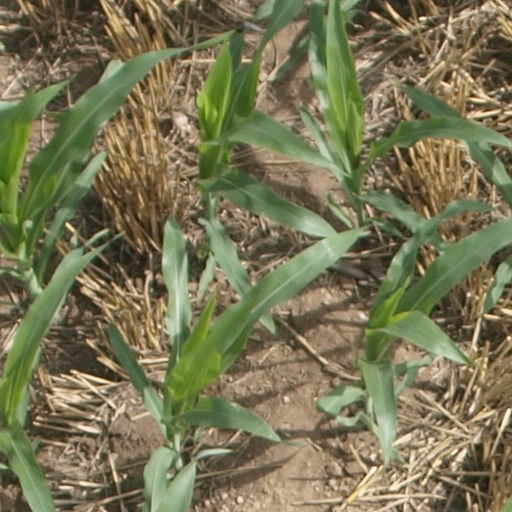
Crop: maize; corn